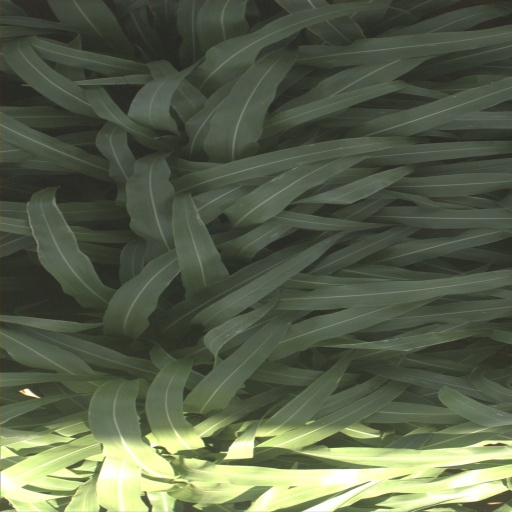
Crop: sorghum